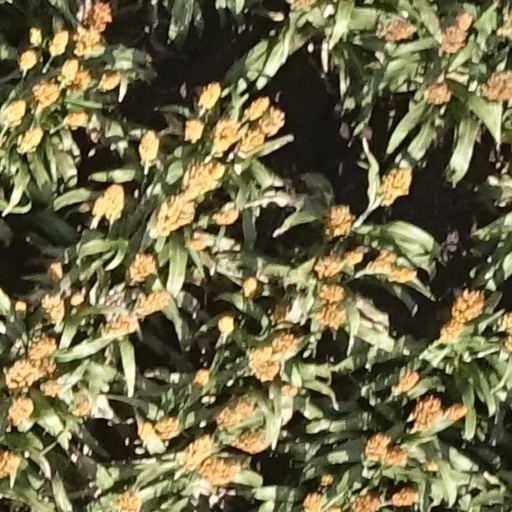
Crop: sorghum